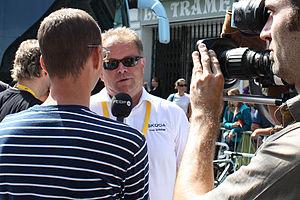
Yvon Sanquer, interviewé par la RTBF au départ de la 14ème étape du Tour de France, à Saint-Gaudens.
Yvon Sanquer, né le 12 mai 1959 à Plougonven, est un dirigeant d'équipe cycliste français.